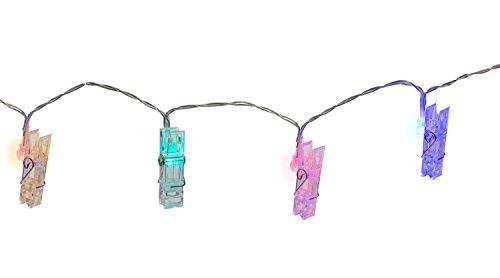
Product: Toysmith Light Up Clips - String Light Novelty
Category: Toys & Games | Toy Figures & Playsets | Playsets & Vehicles | Playsets
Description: Includes 12 clear clip lights that light up in 4 different colors.
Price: $8.58
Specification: ProductDimensions:6.2x2x3.8inches|ItemWeight:4.8ounces|ShippingWeight:4.8ounces(Viewshippingratesandpolicies)|DomesticShipping:ItemcanbeshippedwithinU.S.|InternationalShipping:ThisitemcanbeshippedtoselectcountriesoutsideoftheU.S.LearnMore|ASIN:B06XC1RFQV|Itemmodelnumber:7066|Manufacturerrecommendedage:5-12years|Batteries:3AAbatteriesrequired.